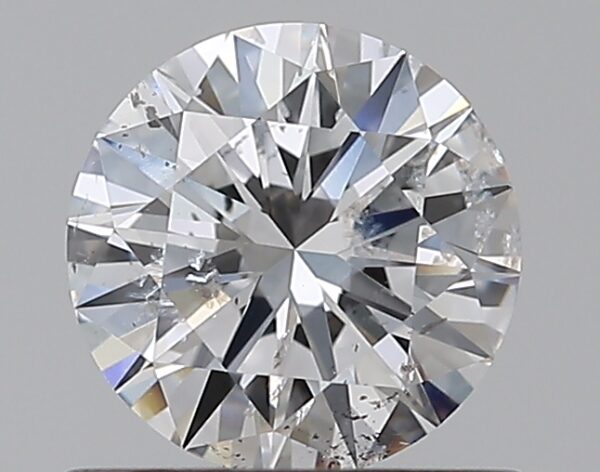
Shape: round
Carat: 0.6
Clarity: SI2
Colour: D
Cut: EX
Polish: EX
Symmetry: EX
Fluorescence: F
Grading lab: GIA
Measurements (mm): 5.47 x 5.48 x 3.28